Nader Mirza Afshar

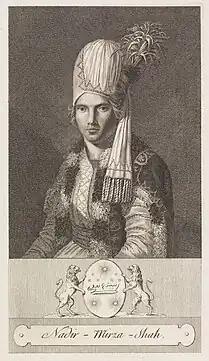

In 1785, Shahrokh Shah appointed Nader Mirza as crown prince of Khorasan. This appointment displeased Nasrollah Mirza who was the older brother of Nader Mirza. The two brothers had a few armed clashes and when Nader Mirza was defeated he fled to Tabas. In 1787 Nasrollah Mirza died in Mashhad and Nader Mirza was restored as crown prince of Khorasan. In 1796 Shahrokh Shah was defeated by Agha Mohammad Khan Qajar, the founder of the Qajar dynasty. Shahrokh Shah was tortured and killed and the Qajar Shah appointed a Qajar Governor for Khorasan.